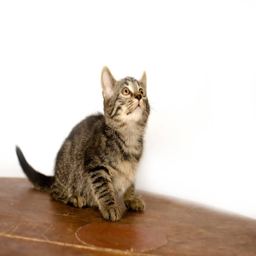
little motley kitten isolated on white background .